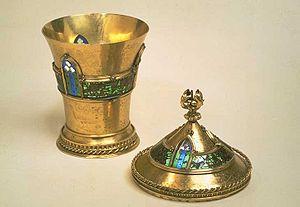
La coupe de Mérode, aux alentours de 1400, Victoria and Albert Museum (Londres) no. 403-1872 Techniques - Vermeil avec des plaques d'email en «Plique-à-jour» et cellules ouvragées en or Dimensions - Diamètre 10 cm, hauteur 17,5 cm Lieu de fabrication - Bourgogne - France
La coupe de sainte Agnès est une coupe ou hanap en or massif richement décorée d’émail et de perles. Réalisée pour la famille royale française à la fin du XIVᵉ siècle, elle est ensuite devenue la propriété de plusieurs monarques d’Angleterre avant de passer près de 300 ans en Espagne. Depuis 1892, la coupe appartient à la collection du British Museum. Thomas Hoving, ancien directeur du Metropolitan Museum of Art de New York, a dit d’elle que « de tous les trésors qui nous sont parvenus, trésors royaux compris, il s’agit du plus spectaculaire ».
Le plique-à-jour est une technique de mise en œuvre de l'émail, semblable à celle du cloisonné, mais sans fond métallique dans son état final, de telle sorte que la lumière peut filtrer à travers l'émail transparent ou translucide. L'effet rendu est celui d'un vitrail miniature et est considéré comme techniquement difficile à obtenir en raison d'un temps important de mise en œuvre avec un important taux d'échec. La technique est proche du cloisonné, mais comporte l'utilisation un fond temporaire, qui, après cuisson, est dissout avec de l'acide ou éliminée par grattage. Une technique différente repose uniquement sur le phénomène de tension superficielle, pour les zones plus petites. Au Japon, la technique est connu sous le nom de shotai-jippo, et a été retrouvée à partir du XIXᵉ siècle.
La coupe de Mérode est une coupe médiévale en vermeil finement décorée d'oiseaux, de fruits et feuilles de vigne gravés. Elle fut fabriquée en Bourgogne vers 1400, et nommée d'après la famille princière belge de Merode, à qui elle a appartenu.